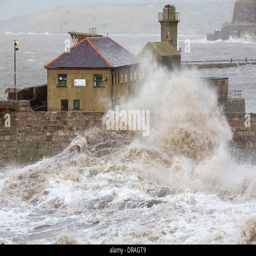
harbour during the period of storms